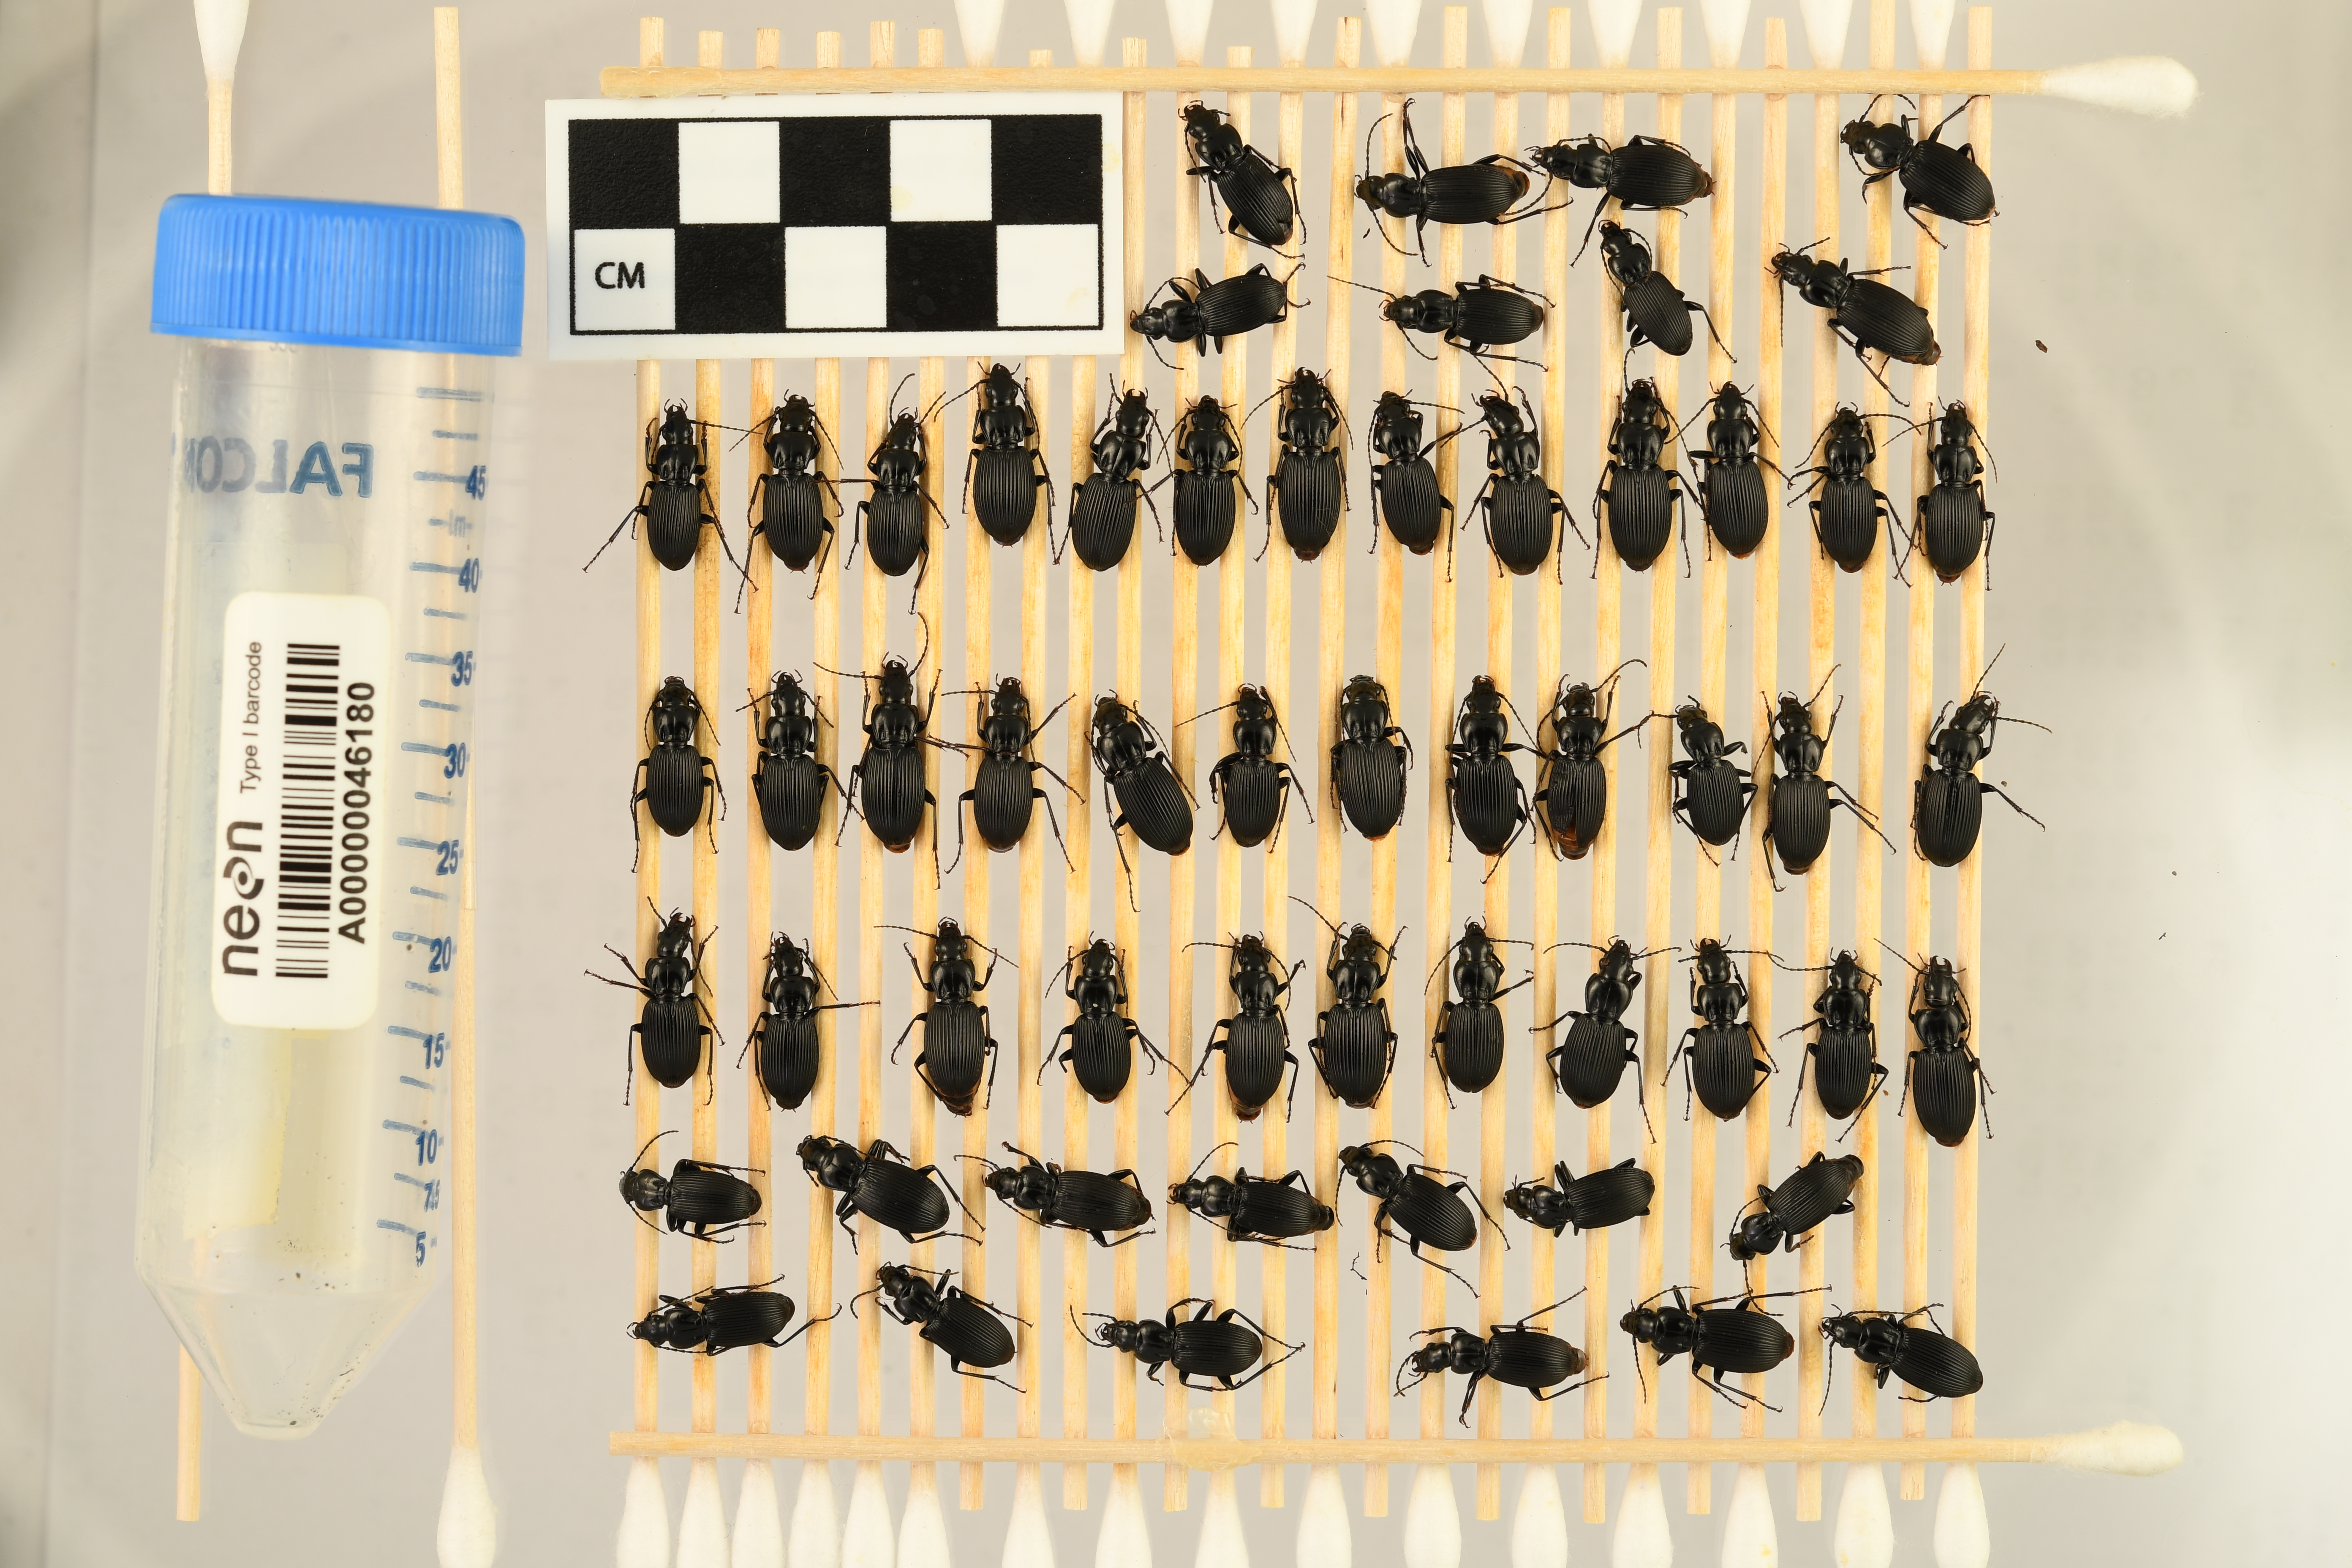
Pterostichus lachrymosus — Mountain Lake Biological Station NEON, plot MLBS_009. Beetle 8, ElytraLength: 0.8325 cm (lying flat: Yes)

Pterostichus lachrymosus — Mountain Lake Biological Station NEON, plot MLBS_009. Beetle 8, ElytraWidth: 0.4085 cm (lying flat: Yes)

Pterostichus lachrymosus — Mountain Lake Biological Station NEON, plot MLBS_009. Beetle 9, ElytraLength: 0.7529 cm (lying flat: Yes)

Pterostichus lachrymosus — Mountain Lake Biological Station NEON, plot MLBS_009. Beetle 9, ElytraWidth: 0.3499 cm (lying flat: Yes)

Pterostichus lachrymosus — Mountain Lake Biological Station NEON, plot MLBS_009. Beetle 10, ElytraLength: 0.8205 cm (lying flat: Yes)

Pterostichus lachrymosus — Mountain Lake Biological Station NEON, plot MLBS_009. Beetle 10, ElytraWidth: 0.3597 cm (lying flat: Yes)

Pterostichus lachrymosus — Mountain Lake Biological Station NEON, plot MLBS_009. Beetle 11, ElytraLength: 0.7529 cm (lying flat: Yes)

Pterostichus lachrymosus — Mountain Lake Biological Station NEON, plot MLBS_009. Beetle 11, ElytraWidth: 0.3708 cm (lying flat: Yes)

Pterostichus lachrymosus — Mountain Lake Biological Station NEON, plot MLBS_009. Beetle 12, ElytraLength: 0.8202 cm (lying flat: Yes)

Pterostichus lachrymosus — Mountain Lake Biological Station NEON, plot MLBS_009. Beetle 12, ElytraWidth: 0.4157 cm (lying flat: Yes)

Pterostichus lachrymosus — Mountain Lake Biological Station NEON, plot MLBS_009. Beetle 13, ElytraLength: 0.8 cm (lying flat: Yes)

Pterostichus lachrymosus — Mountain Lake Biological Station NEON, plot MLBS_009. Beetle 13, ElytraWidth: 0.4144 cm (lying flat: Yes)

Pterostichus lachrymosus — Mountain Lake Biological Station NEON, plot MLBS_009. Beetle 14, ElytraLength: 0.7754 cm (lying flat: Yes)

Pterostichus lachrymosus — Mountain Lake Biological Station NEON, plot MLBS_009. Beetle 14, ElytraWidth: 0.3934 cm (lying flat: Yes)

Pterostichus lachrymosus — Mountain Lake Biological Station NEON, plot MLBS_009. Beetle 15, ElytraLength: 0.8764 cm (lying flat: Yes)

Pterostichus lachrymosus — Mountain Lake Biological Station NEON, plot MLBS_009. Beetle 15, ElytraWidth: 0.4494 cm (lying flat: Yes)

Pterostichus lachrymosus — Mountain Lake Biological Station NEON, plot MLBS_009. Beetle 16, ElytraLength: 0.7611 cm (lying flat: Yes)

Pterostichus lachrymosus — Mountain Lake Biological Station NEON, plot MLBS_009. Beetle 16, ElytraWidth: 0.375 cm (lying flat: Yes)

Pterostichus lachrymosus — Mountain Lake Biological Station NEON, plot MLBS_009. Beetle 17, ElytraLength: 0.7985 cm (lying flat: Yes)

Pterostichus lachrymosus — Mountain Lake Biological Station NEON, plot MLBS_009. Beetle 17, ElytraWidth: 0.382 cm (lying flat: Yes)

Pterostichus lachrymosus — Mountain Lake Biological Station NEON, plot MLBS_009. Beetle 18, ElytraLength: 0.854 cm (lying flat: Yes)

Pterostichus lachrymosus — Mountain Lake Biological Station NEON, plot MLBS_009. Beetle 18, ElytraWidth: 0.4157 cm (lying flat: Yes)

Pterostichus lachrymosus — Mountain Lake Biological Station NEON, plot MLBS_009. Beetle 19, ElytraLength: 0.793 cm (lying flat: Yes)

Pterostichus lachrymosus — Mountain Lake Biological Station NEON, plot MLBS_009. Beetle 19, ElytraWidth: 0.3958 cm (lying flat: Yes)

Pterostichus lachrymosus — Mountain Lake Biological Station NEON, plot MLBS_009. Beetle 20, ElytraLength: 0.7756 cm (lying flat: Yes)

Pterostichus lachrymosus — Mountain Lake Biological Station NEON, plot MLBS_009. Beetle 20, ElytraWidth: 0.371 cm (lying flat: Yes)

Pterostichus lachrymosus — Mountain Lake Biological Station NEON, plot MLBS_009. Beetle 21, ElytraLength: 0.7753 cm (lying flat: Yes)

Pterostichus lachrymosus — Mountain Lake Biological Station NEON, plot MLBS_009. Beetle 21, ElytraWidth: 0.382 cm (lying flat: Yes)

Pterostichus lachrymosus — Mountain Lake Biological Station NEON, plot MLBS_009. Beetle 22, ElytraLength: 0.7866 cm (lying flat: Yes)

Pterostichus lachrymosus — Mountain Lake Biological Station NEON, plot MLBS_009. Beetle 22, ElytraWidth: 0.3933 cm (lying flat: Yes)

Pterostichus lachrymosus — Mountain Lake Biological Station NEON, plot MLBS_009. Beetle 23, ElytraLength: 0.8315 cm (lying flat: Yes)

Pterostichus lachrymosus — Mountain Lake Biological Station NEON, plot MLBS_009. Beetle 23, ElytraWidth: 0.4271 cm (lying flat: Yes)

Pterostichus lachrymosus — Mountain Lake Biological Station NEON, plot MLBS_009. Beetle 24, ElytraLength: 0.8315 cm (lying flat: Yes)

Pterostichus lachrymosus — Mountain Lake Biological Station NEON, plot MLBS_009. Beetle 24, ElytraWidth: 0.427 cm (lying flat: Yes)

Pterostichus lachrymosus — Mountain Lake Biological Station NEON, plot MLBS_009. Beetle 25, ElytraLength: 0.8097 cm (lying flat: Yes)

Pterostichus lachrymosus — Mountain Lake Biological Station NEON, plot MLBS_009. Beetle 25, ElytraWidth: 0.4163 cm (lying flat: Yes)

Pterostichus lachrymosus — Mountain Lake Biological Station NEON, plot MLBS_009. Beetle 26, ElytraLength: 0.7902 cm (lying flat: Yes)

Pterostichus lachrymosus — Mountain Lake Biological Station NEON, plot MLBS_009. Beetle 26, ElytraWidth: 0.4336 cm (lying flat: Yes)

Pterostichus lachrymosus — Mountain Lake Biological Station NEON, plot MLBS_009. Beetle 27, ElytraLength: 0.7304 cm (lying flat: Yes)

Pterostichus lachrymosus — Mountain Lake Biological Station NEON, plot MLBS_009. Beetle 27, ElytraWidth: 0.3597 cm (lying flat: Yes)

Pterostichus lachrymosus — Mountain Lake Biological Station NEON, plot MLBS_009. Beetle 28, ElytraLength: 0.8118 cm (lying flat: Yes)

Pterostichus lachrymosus — Mountain Lake Biological Station NEON, plot MLBS_009. Beetle 28, ElytraWidth: 0.4395 cm (lying flat: Yes)

Pterostichus lachrymosus — Mountain Lake Biological Station NEON, plot MLBS_009. Beetle 29, ElytraLength: 0.8093 cm (lying flat: Yes)

Pterostichus lachrymosus — Mountain Lake Biological Station NEON, plot MLBS_009. Beetle 29, ElytraWidth: 0.4159 cm (lying flat: Yes)

Pterostichus lachrymosus — Mountain Lake Biological Station NEON, plot MLBS_009. Beetle 30, ElytraLength: 0.7865 cm (lying flat: Yes)

Pterostichus lachrymosus — Mountain Lake Biological Station NEON, plot MLBS_009. Beetle 30, ElytraWidth: 0.3933 cm (lying flat: Yes)

Pterostichus lachrymosus — Mountain Lake Biological Station NEON, plot MLBS_009. Beetle 31, ElytraLength: 0.7024 cm (lying flat: Yes)

Pterostichus lachrymosus — Mountain Lake Biological Station NEON, plot MLBS_009. Beetle 31, ElytraWidth: 0.3769 cm (lying flat: Yes)

Pterostichus lachrymosus — Mountain Lake Biological Station NEON, plot MLBS_009. Beetle 32, ElytraLength: 0.764 cm (lying flat: Yes)

Pterostichus lachrymosus — Mountain Lake Biological Station NEON, plot MLBS_009. Beetle 32, ElytraWidth: 0.3708 cm (lying flat: Yes)

Pterostichus lachrymosus — Mountain Lake Biological Station NEON, plot MLBS_009. Beetle 33, ElytraLength: 0.8168 cm (lying flat: Yes)

Pterostichus lachrymosus — Mountain Lake Biological Station NEON, plot MLBS_009. Beetle 33, ElytraWidth: 0.3847 cm (lying flat: Yes)

Pterostichus lachrymosus — Mountain Lake Biological Station NEON, plot MLBS_009. Beetle 34, ElytraLength: 0.7417 cm (lying flat: Yes)

Pterostichus lachrymosus — Mountain Lake Biological Station NEON, plot MLBS_009. Beetle 34, ElytraWidth: 0.4163 cm (lying flat: Yes)

Pterostichus lachrymosus — Mountain Lake Biological Station NEON, plot MLBS_009. Beetle 35, ElytraLength: 0.7304 cm (lying flat: Yes)

Pterostichus lachrymosus — Mountain Lake Biological Station NEON, plot MLBS_009. Beetle 35, ElytraWidth: 0.3708 cm (lying flat: Yes)

Pterostichus lachrymosus — Mountain Lake Biological Station NEON, plot MLBS_009. Beetle 36, ElytraLength: 0.8315 cm (lying flat: Yes)

Pterostichus lachrymosus — Mountain Lake Biological Station NEON, plot MLBS_009. Beetle 36, ElytraWidth: 0.4045 cm (lying flat: Yes)

Pterostichus lachrymosus — Mountain Lake Biological Station NEON, plot MLBS_009. Beetle 37, ElytraLength: 0.7111 cm (lying flat: Yes)

Pterostichus lachrymosus — Mountain Lake Biological Station NEON, plot MLBS_009. Beetle 37, ElytraWidth: 0.3827 cm (lying flat: Yes)

Pterostichus lachrymosus — Mountain Lake Biological Station NEON, plot MLBS_009. Beetle 38, ElytraLength: 0.7978 cm (lying flat: Yes)

Pterostichus lachrymosus — Mountain Lake Biological Station NEON, plot MLBS_009. Beetle 38, ElytraWidth: 0.3708 cm (lying flat: Yes)

Pterostichus lachrymosus — Mountain Lake Biological Station NEON, plot MLBS_009. Beetle 39, ElytraLength: 0.8539 cm (lying flat: Yes)

Pterostichus lachrymosus — Mountain Lake Biological Station NEON, plot MLBS_009. Beetle 39, ElytraWidth: 0.3934 cm (lying flat: Yes)